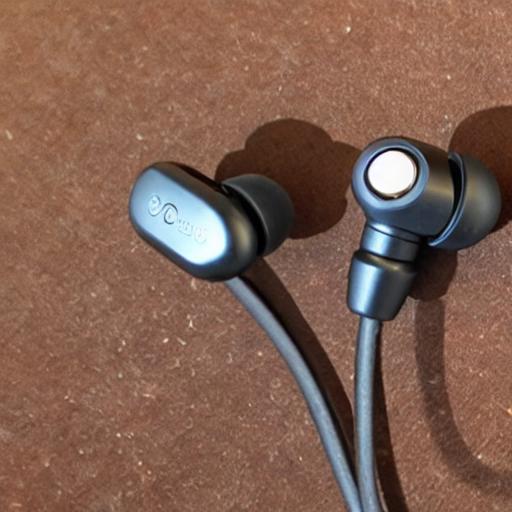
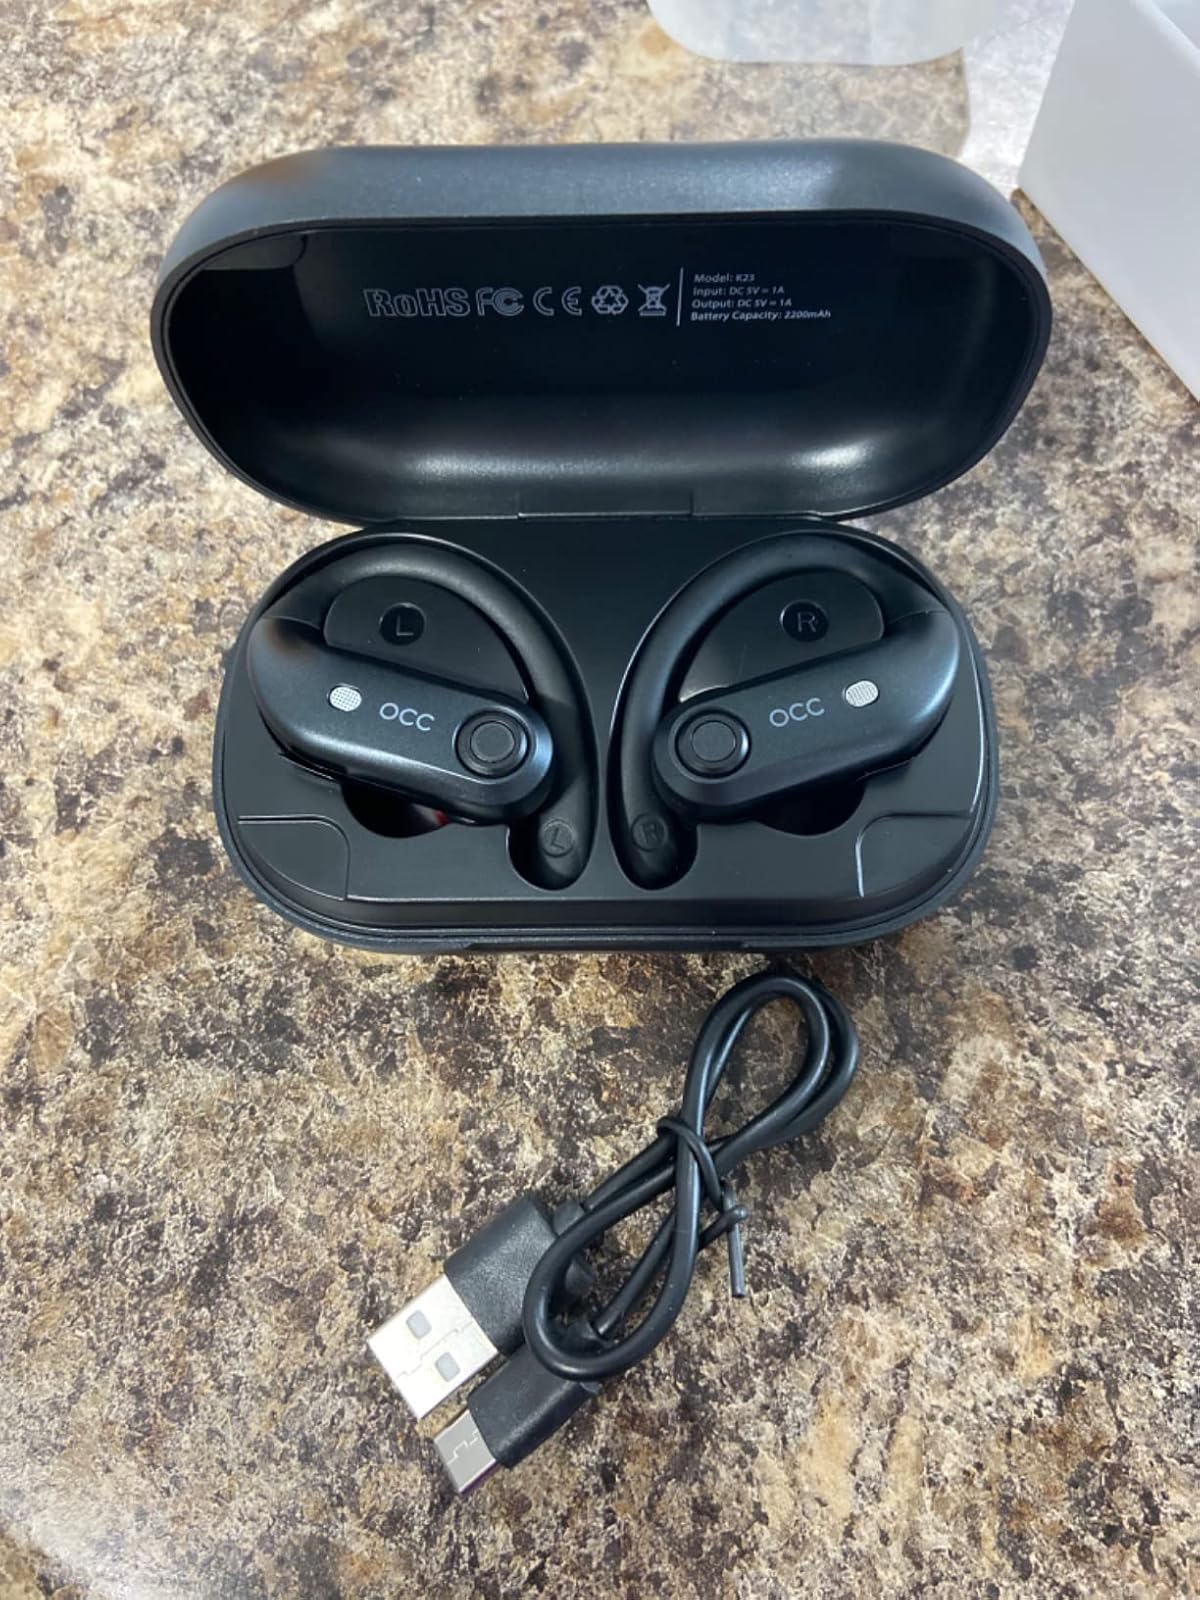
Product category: earbuds
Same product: no